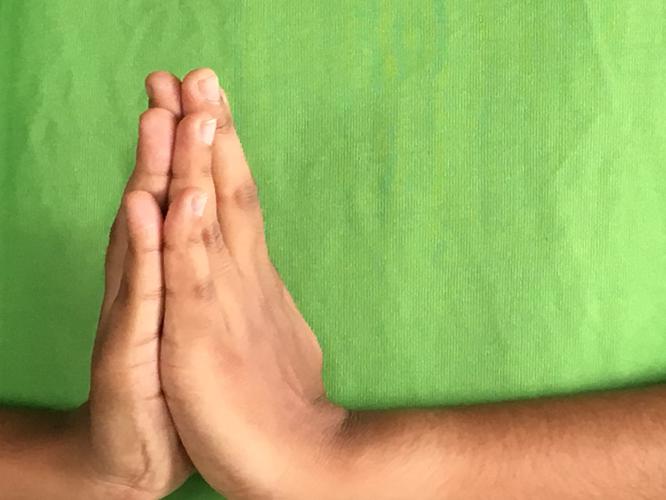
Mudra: Anjali
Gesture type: double_hand